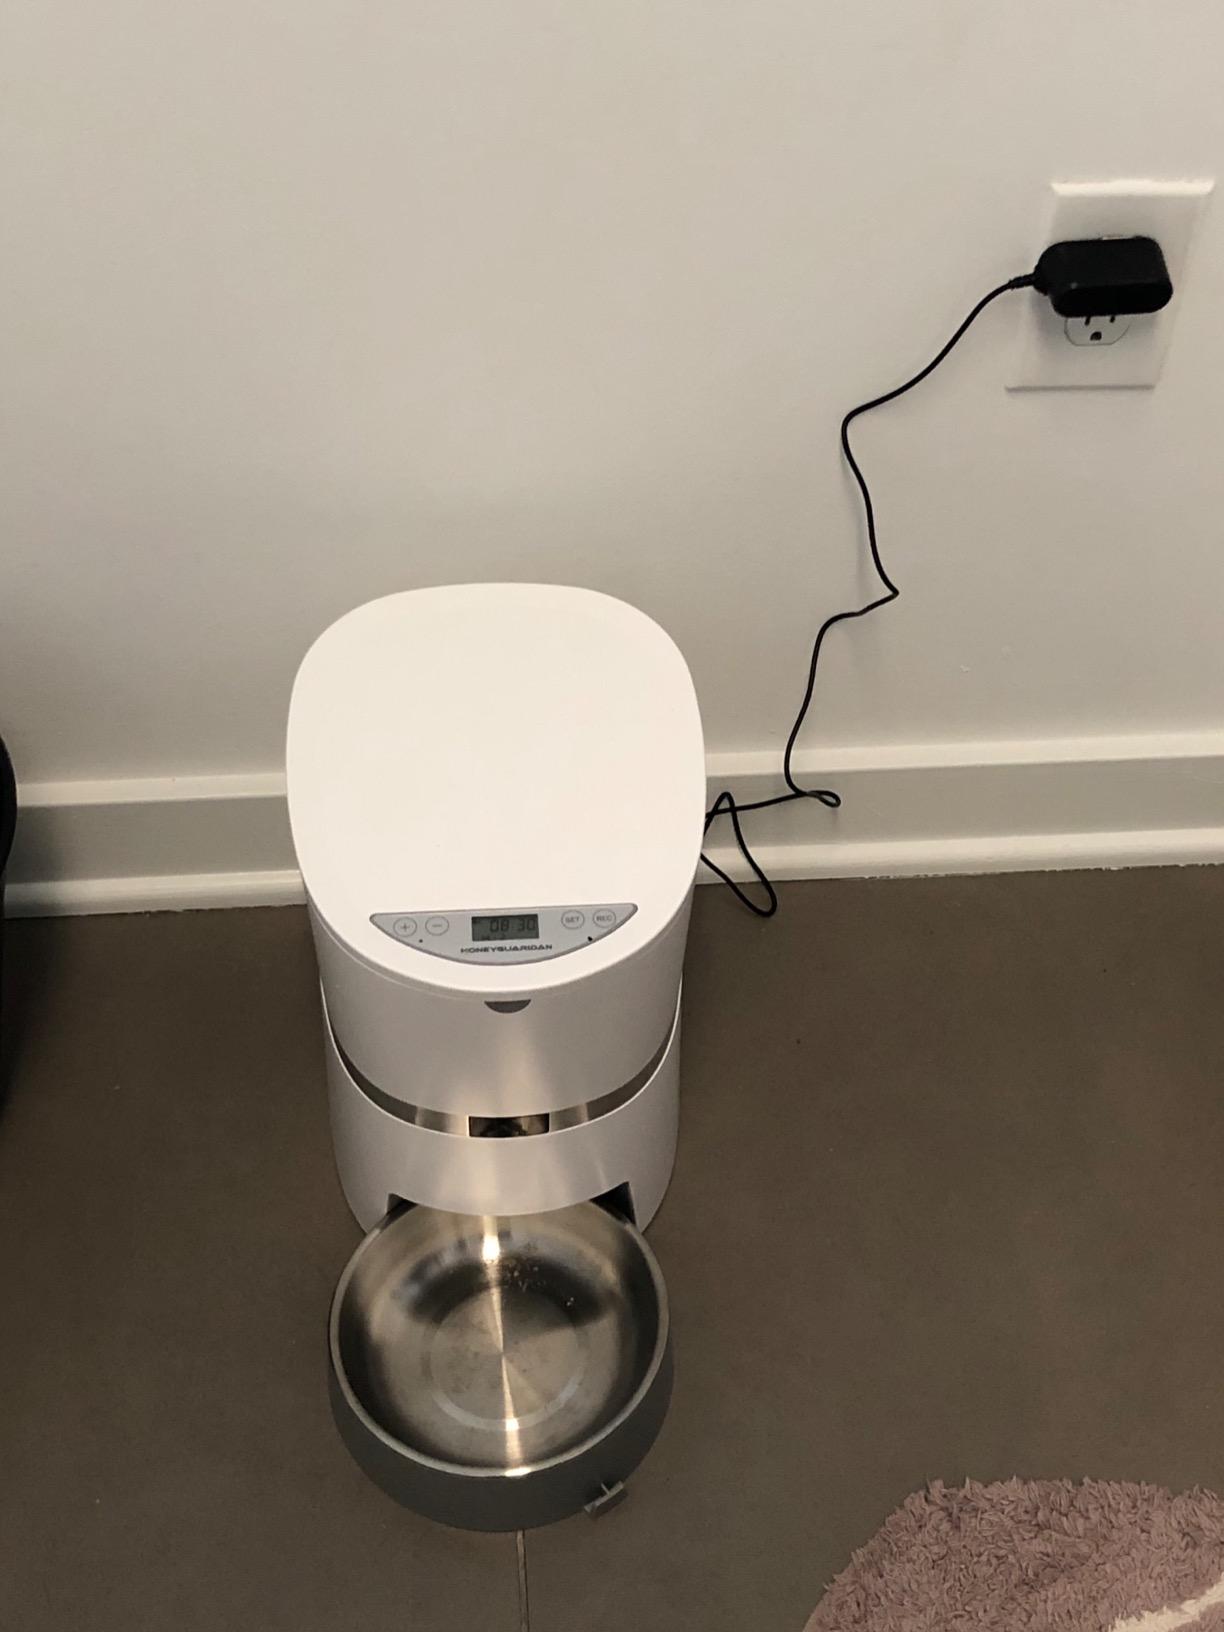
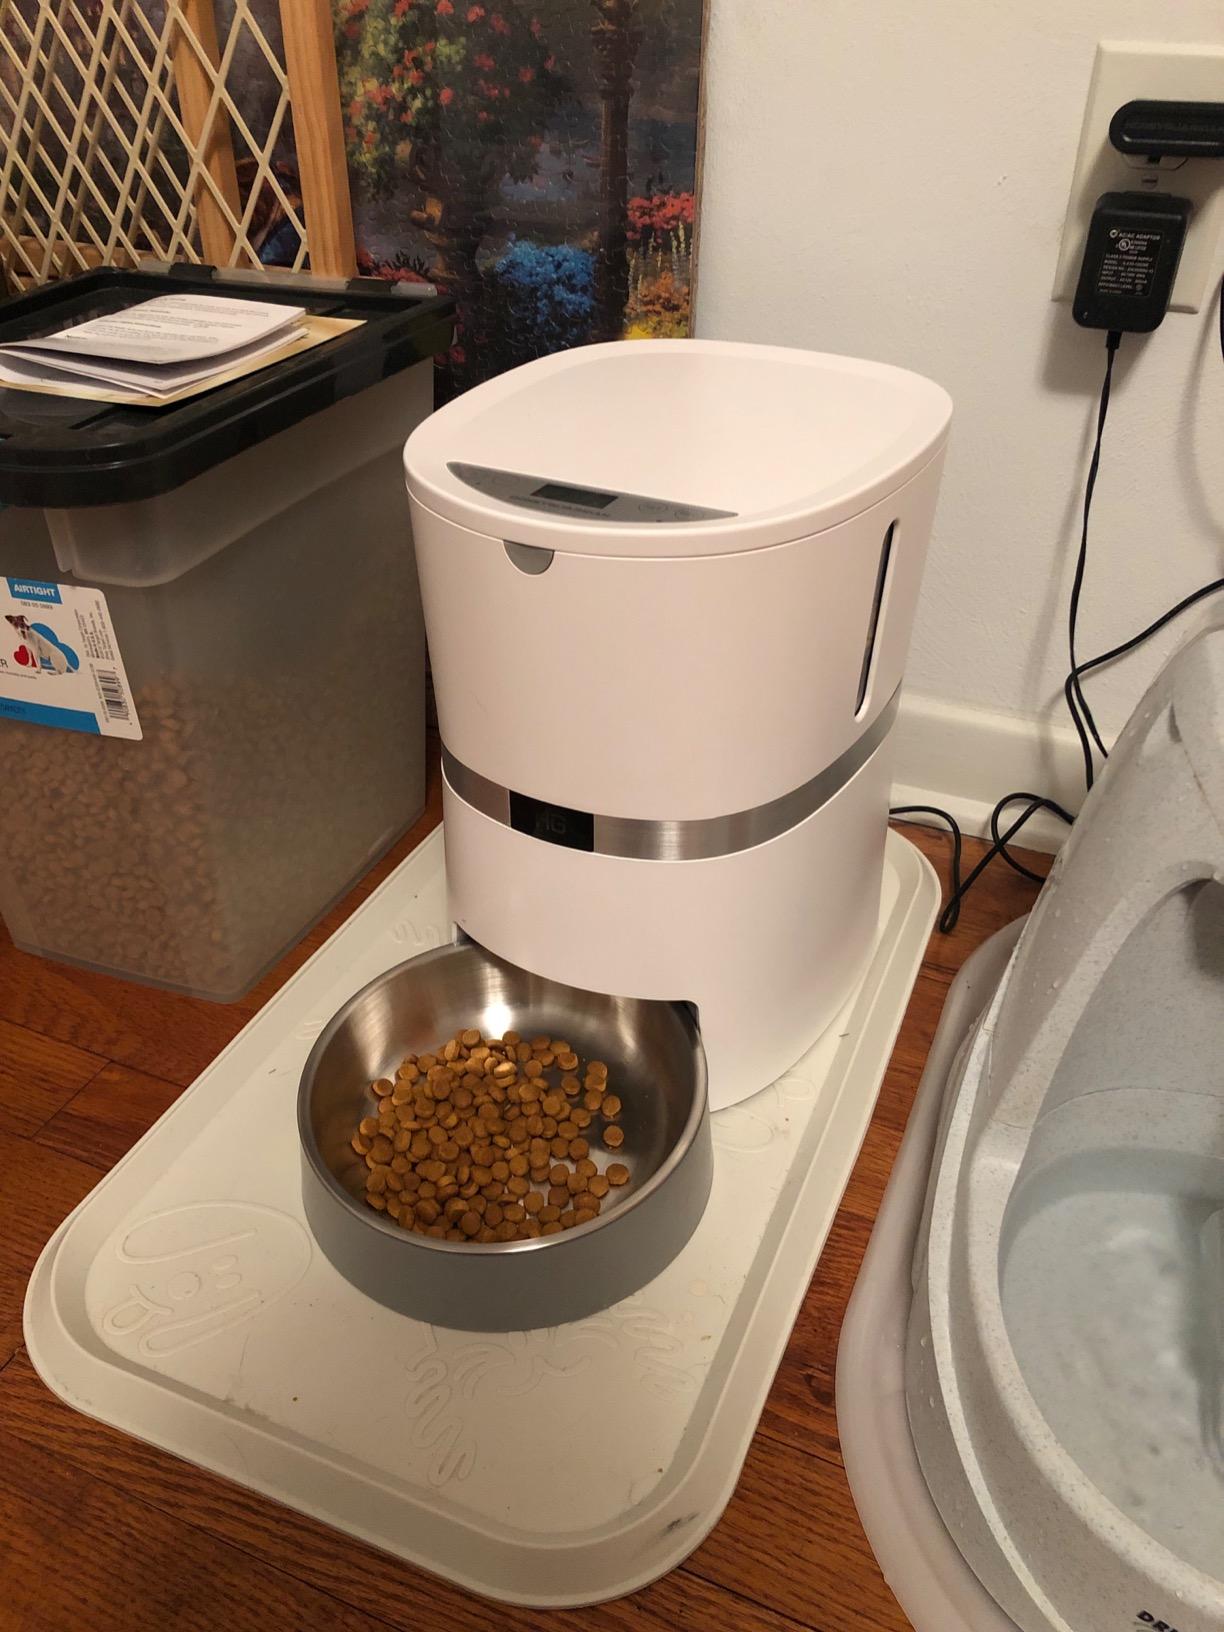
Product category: items_feeder
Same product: yes